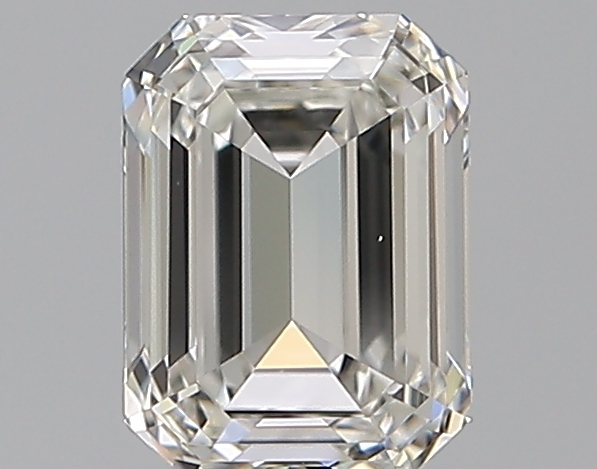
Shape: emerald
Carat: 0.7
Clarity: IF
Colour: H
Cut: EX
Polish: EX
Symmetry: VG
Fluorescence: F
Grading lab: GIA
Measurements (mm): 5.77 x 4.26 x 2.73